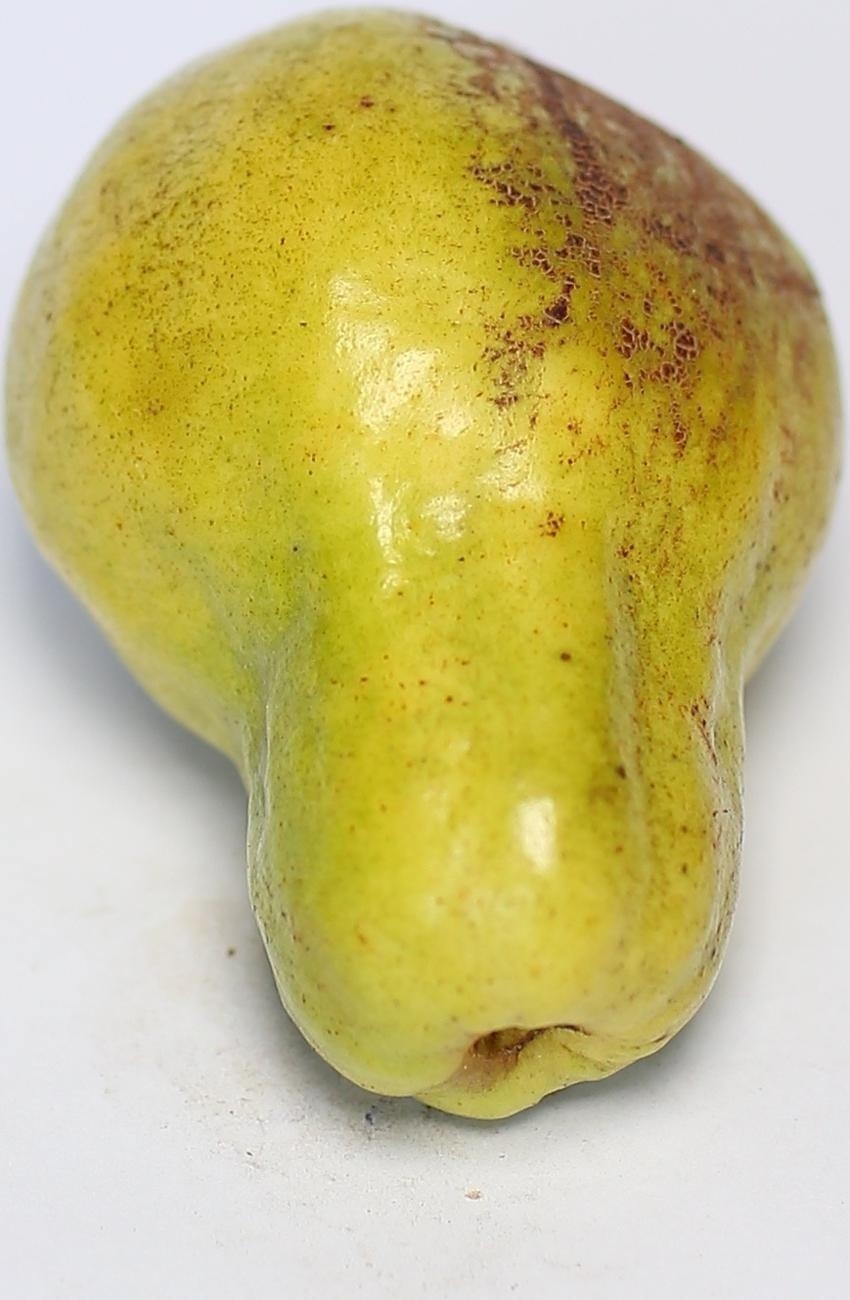
Maturity: mature-green
Variety: local-sindhi